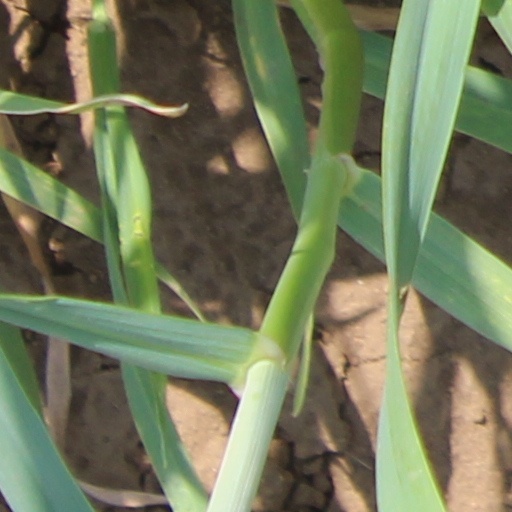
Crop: wheat